SigmaTel

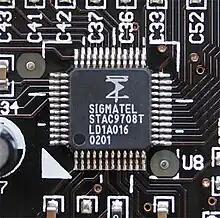
SigmaTel's AC'97 audio codec chip

SigmaTel, Inc., was an American system-on-a-chip (SoC), electronics and software company headquartered in Austin, Texas, that designed AV media player/recorder SoCs, reference circuit boards, SoC software development kit reference designs used to make media players for Apple iPod Shuffle, Samsung, Sony Walkman and 150 others built around a custom cooperative kernel and all SoC device drivers including USB mass storage and AV decoder DSP, media player/recorder apps, and controller chips for multifunction peripherals. SigmaTel became Austin's largest IPO as of 2003 when it became publicly traded on NASDAQ. The company was driven by a talented mix of electrical and computer engineers plus other professionals with semiconductor industry experience in Silicon Hills, the number two IC design region in the United States, after Silicon Valley.